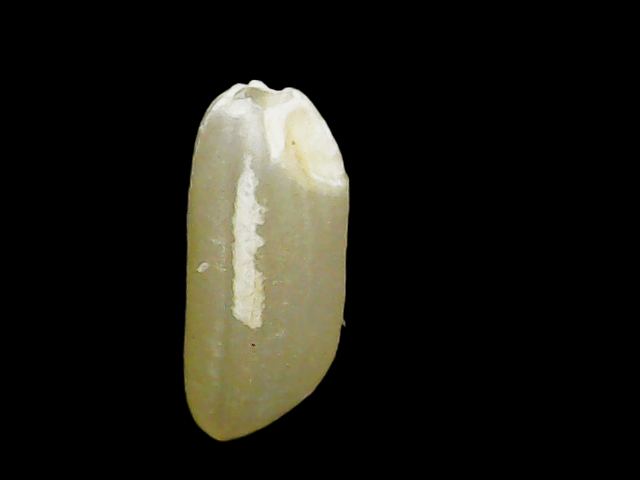
Rice variety: Binadhan23